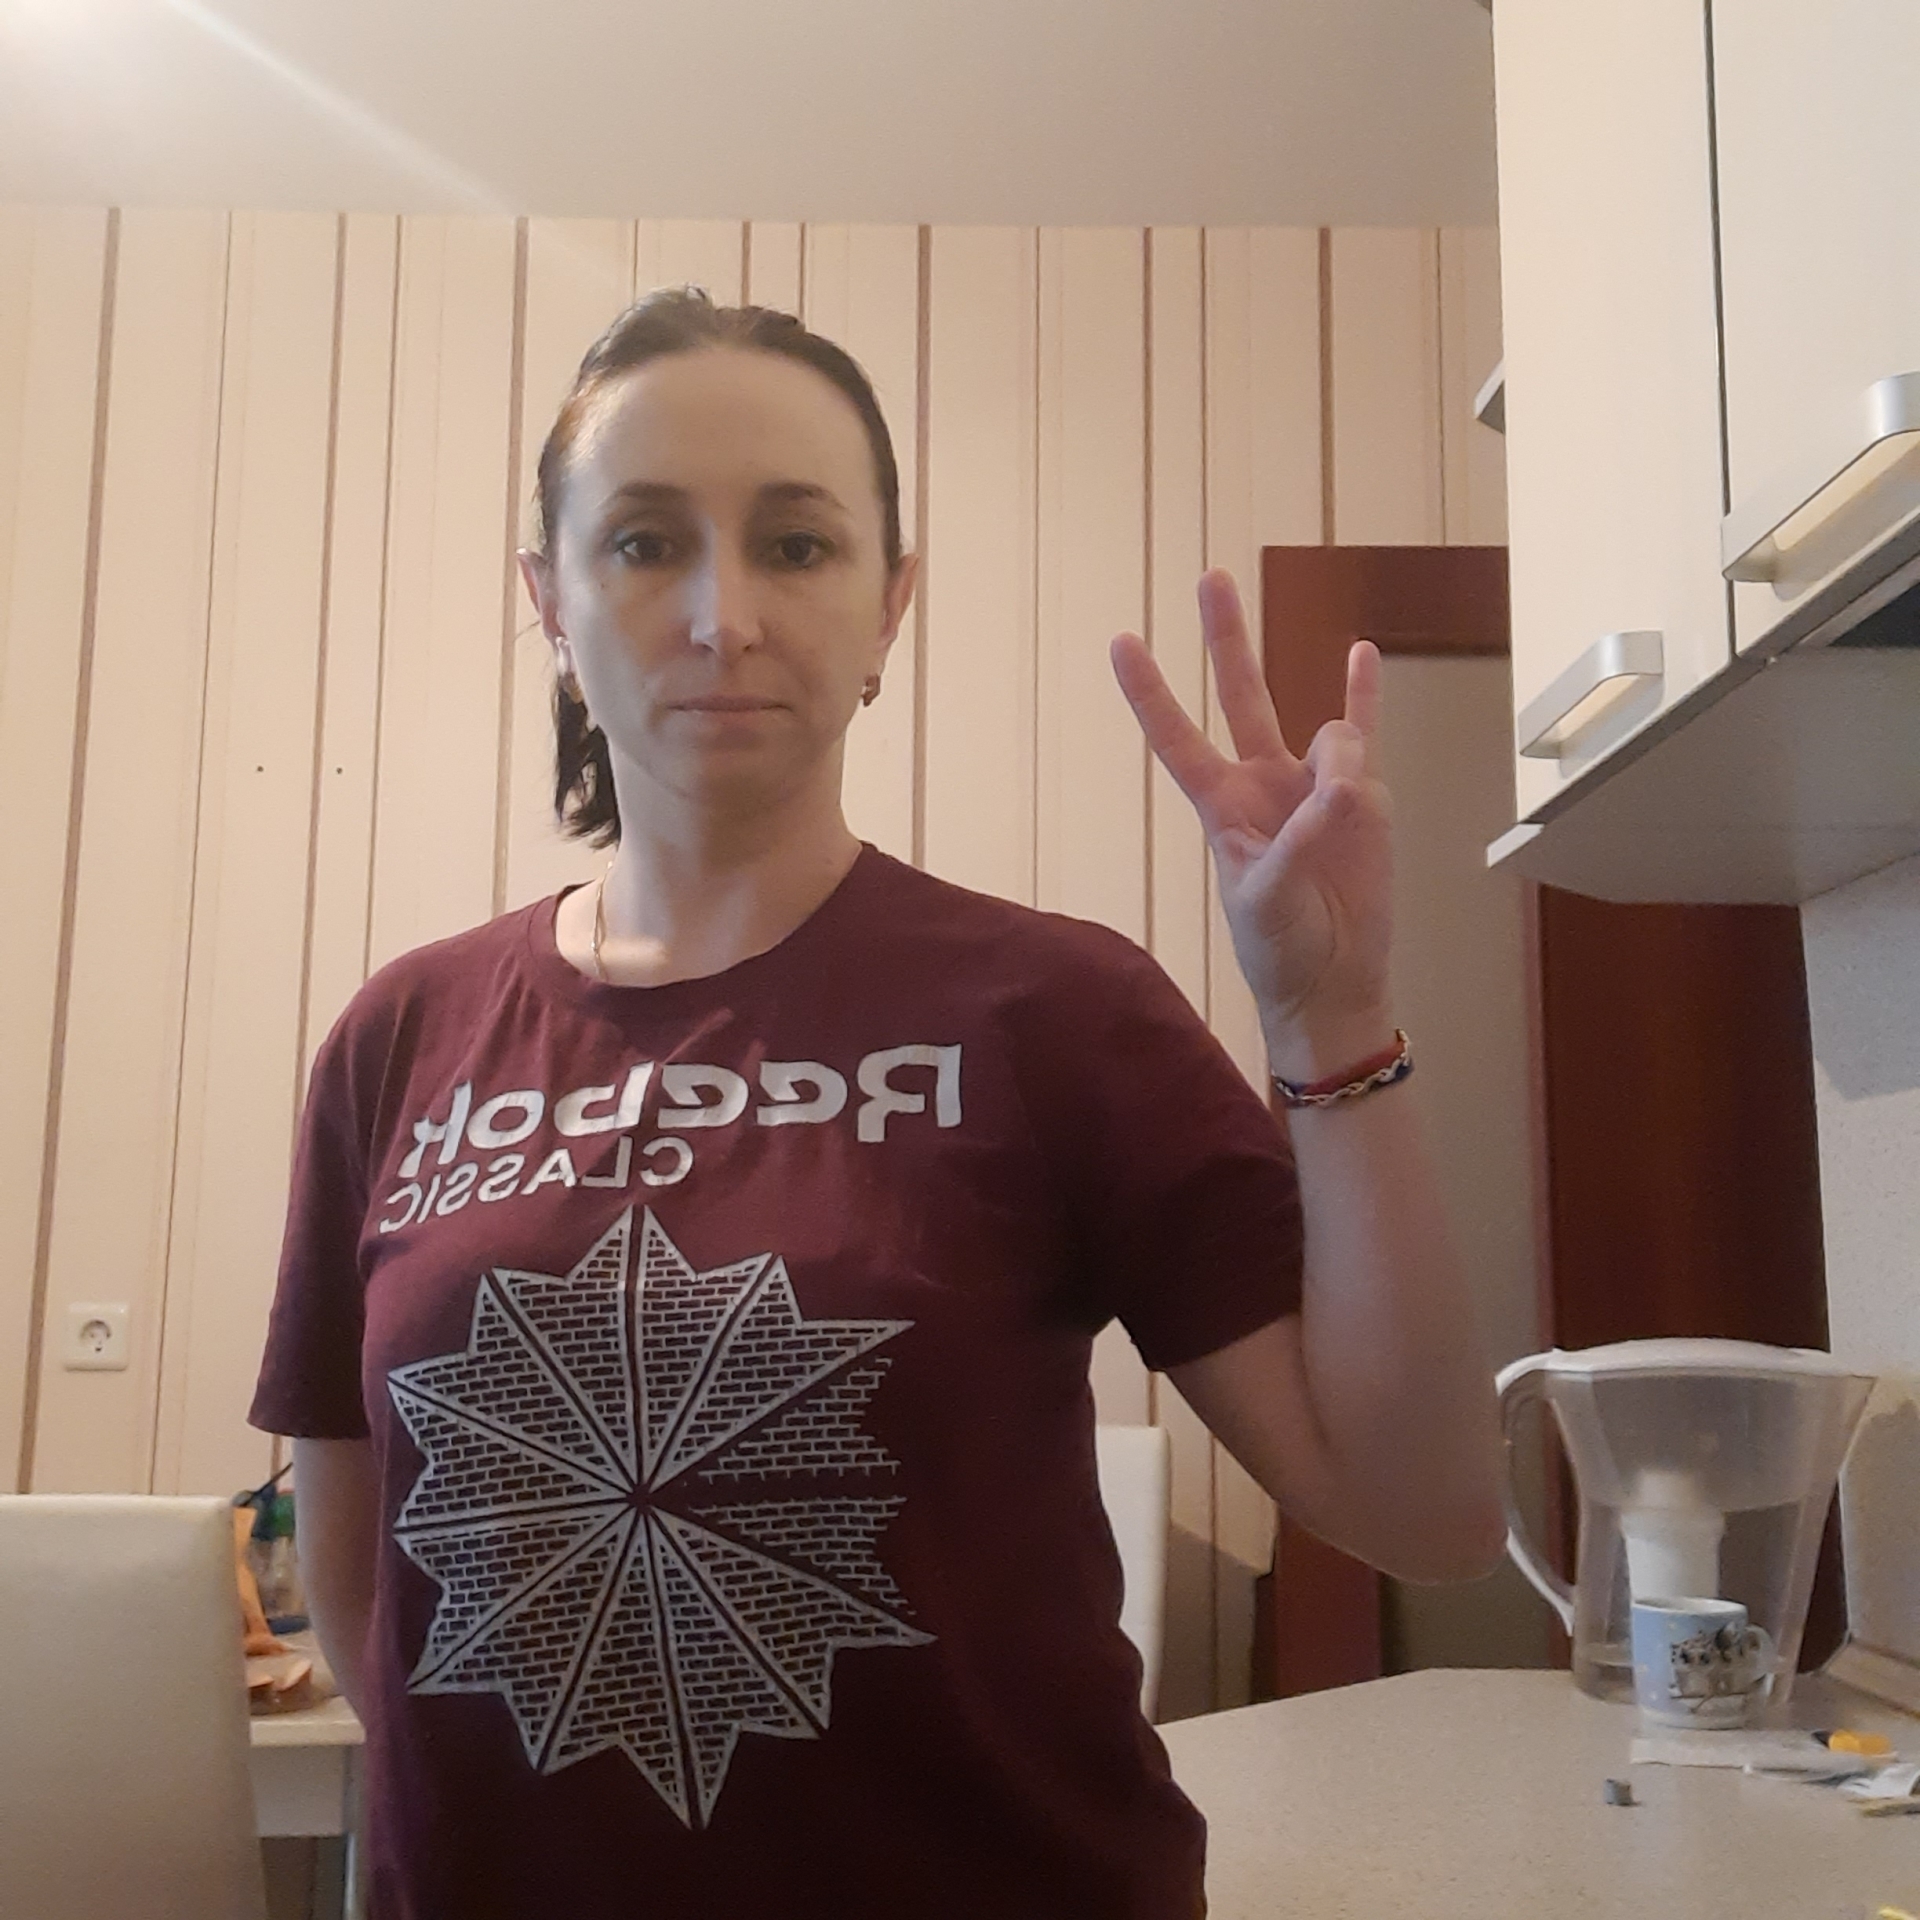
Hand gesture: three3